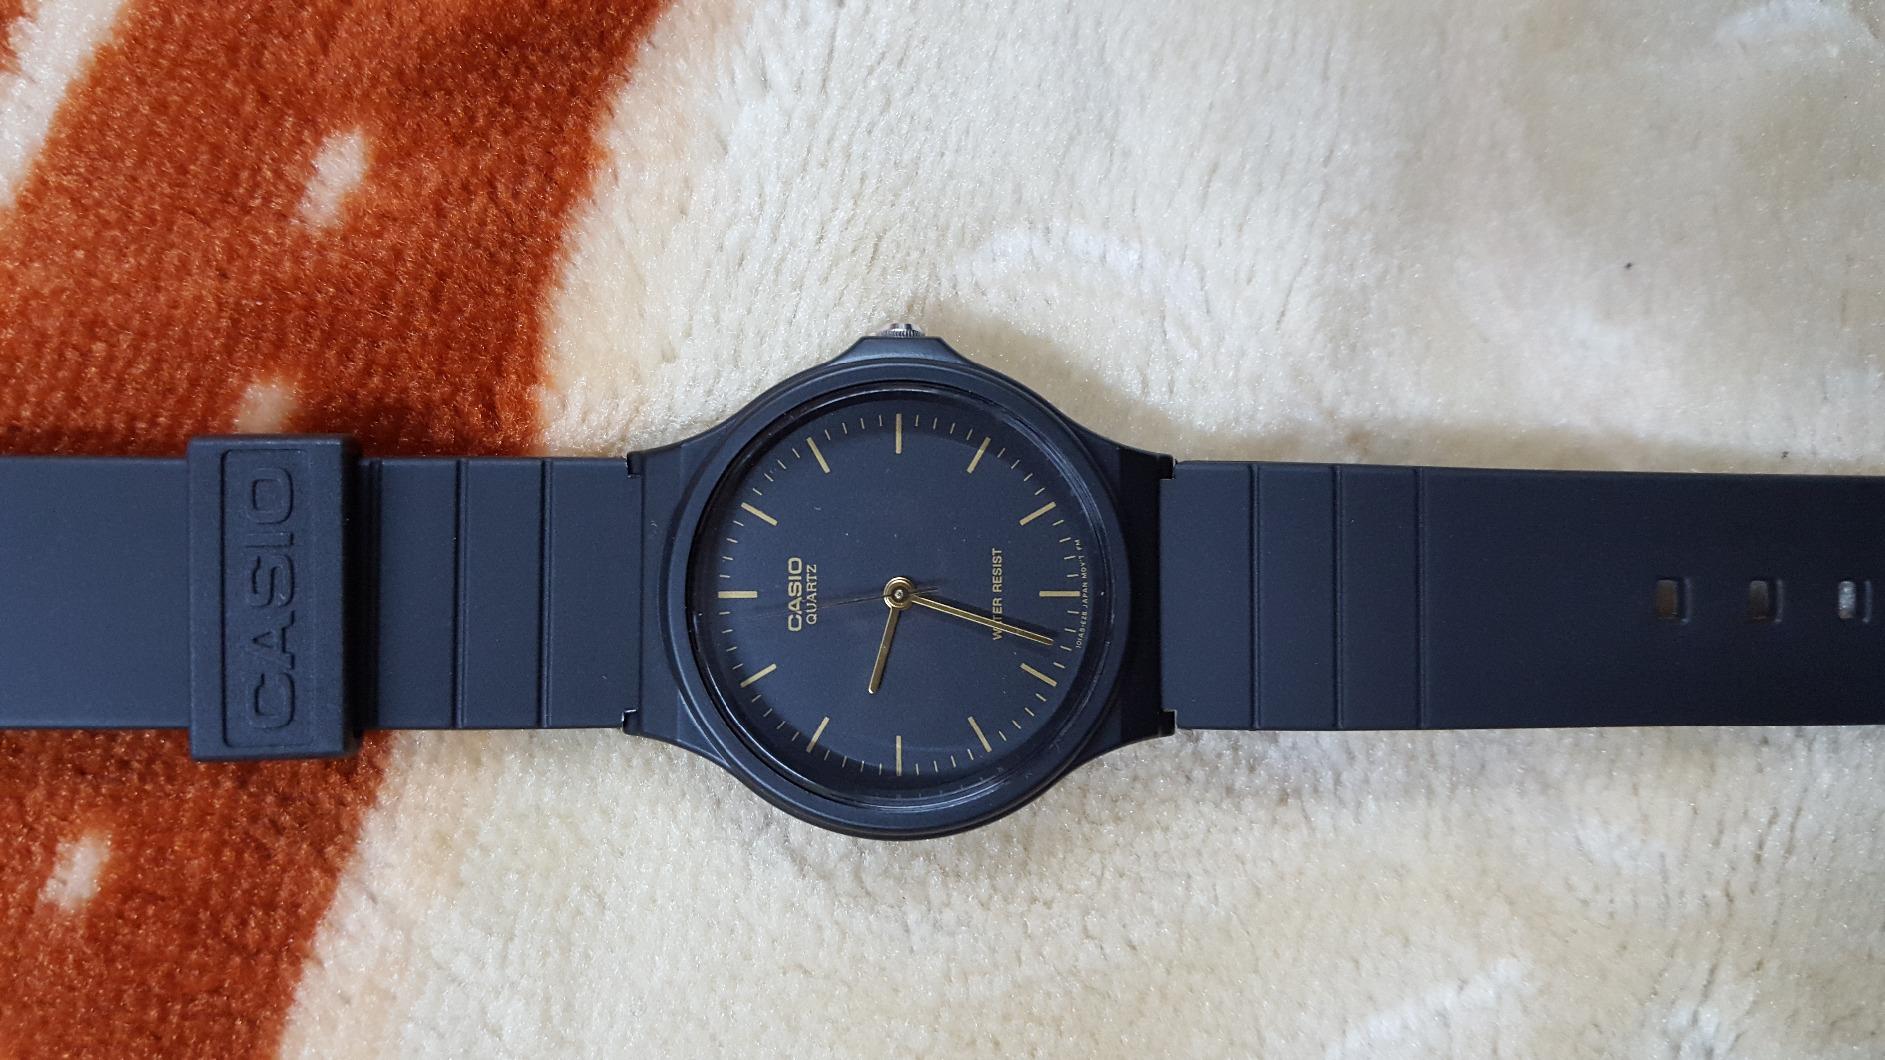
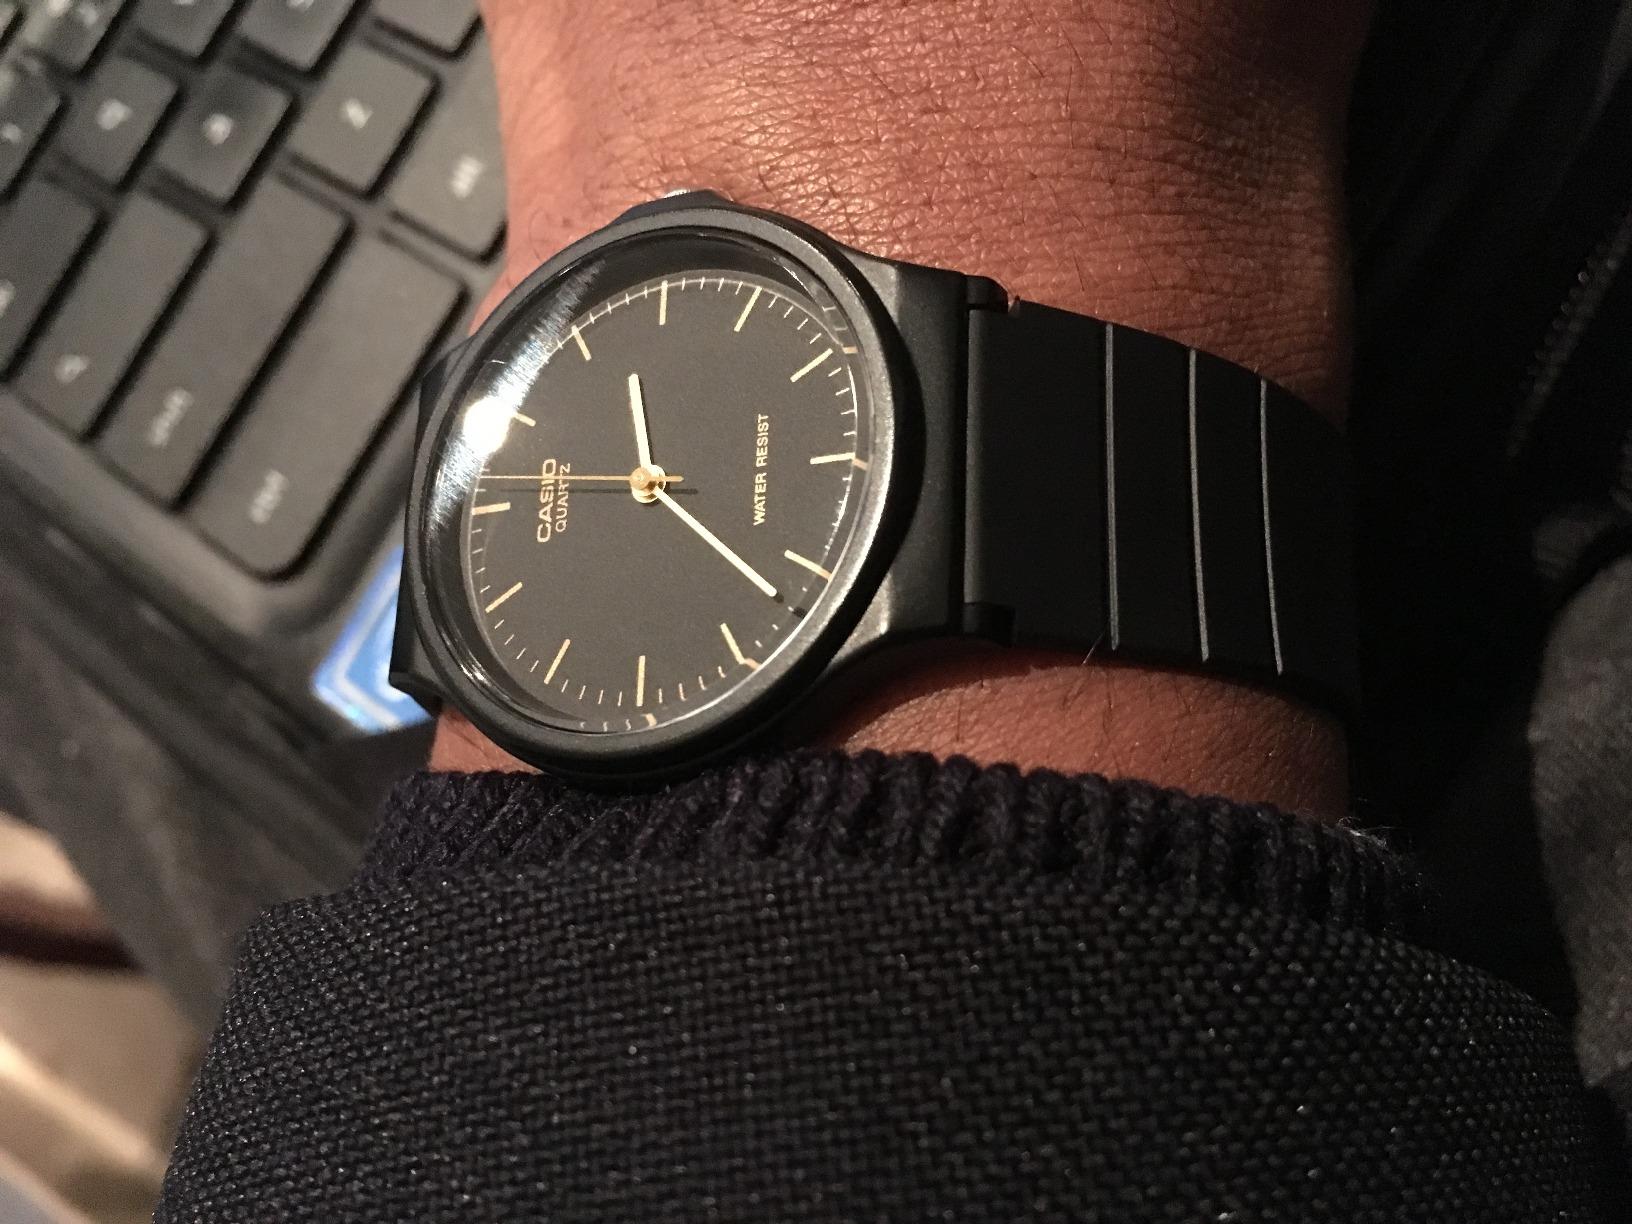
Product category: accessories_watch
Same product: yes